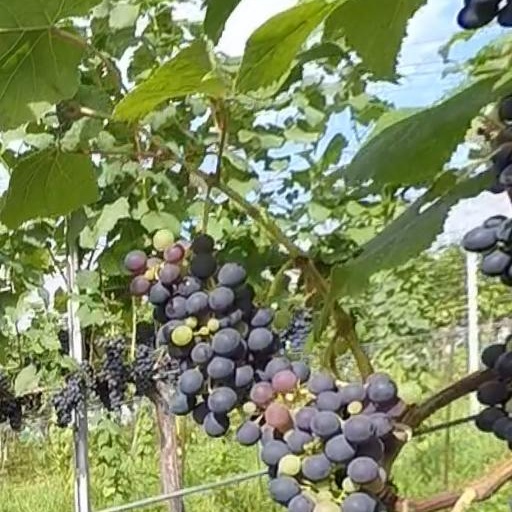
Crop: grape